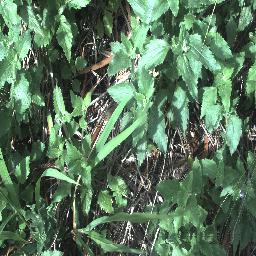
Label: siam_weed